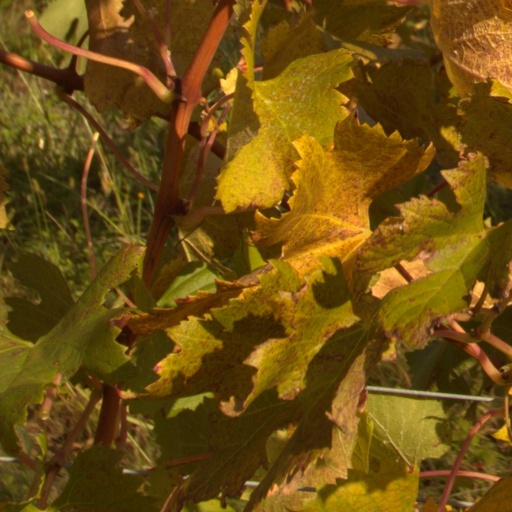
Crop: grape